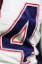
Number: 4